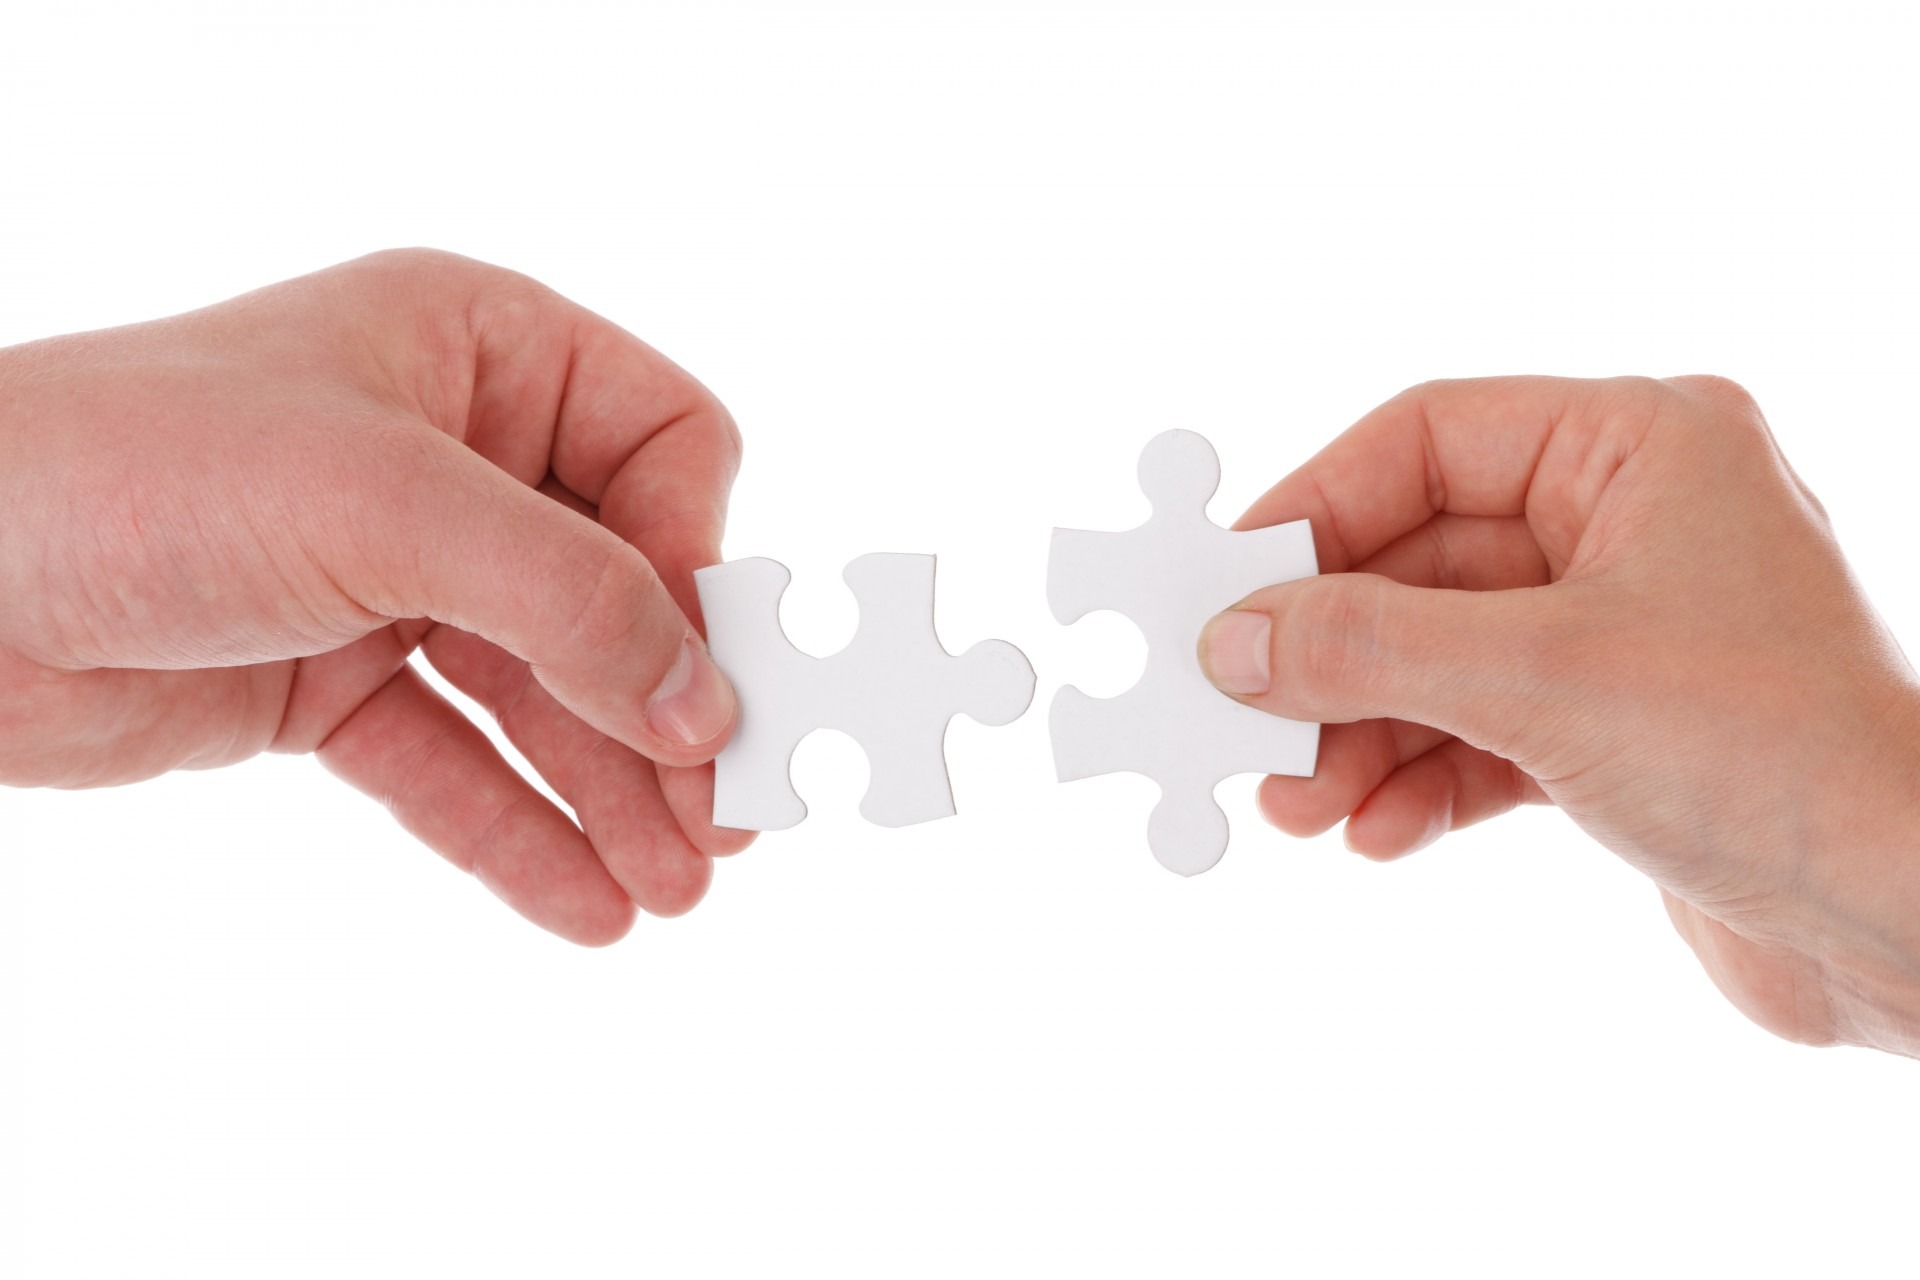
hand, people, isolated, finger, two, together, holding, product, partnership, team, hands, diagram, piece, teamwork, connect, puzzle, jigsaw, connection, unity, solution, pieces, thumb, cooperation, join